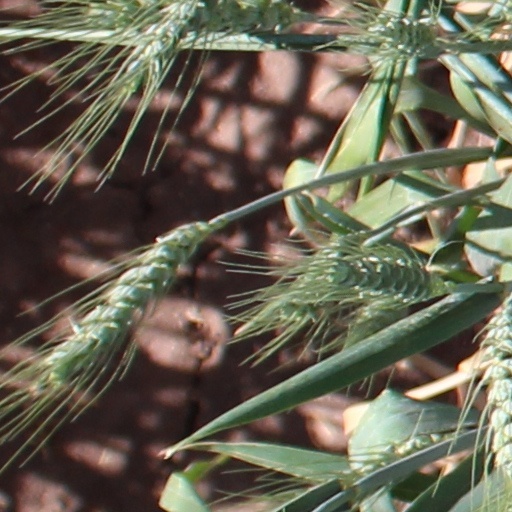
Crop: wheat